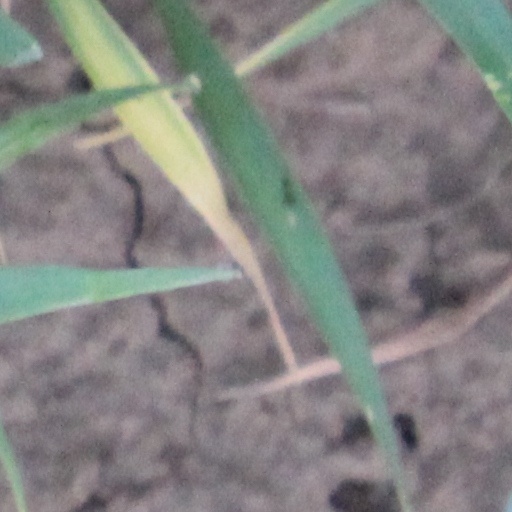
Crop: wheat